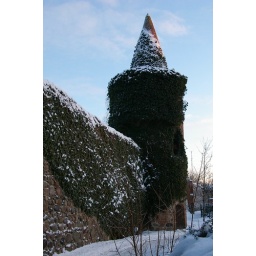
A tower in/along the city wall in Templin.